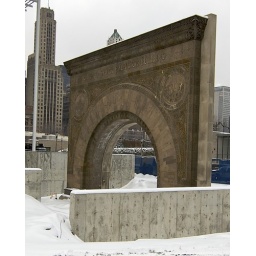
De inkom van de Chicago Stock Exchange door Louis Sullivan afgebroken in 1972